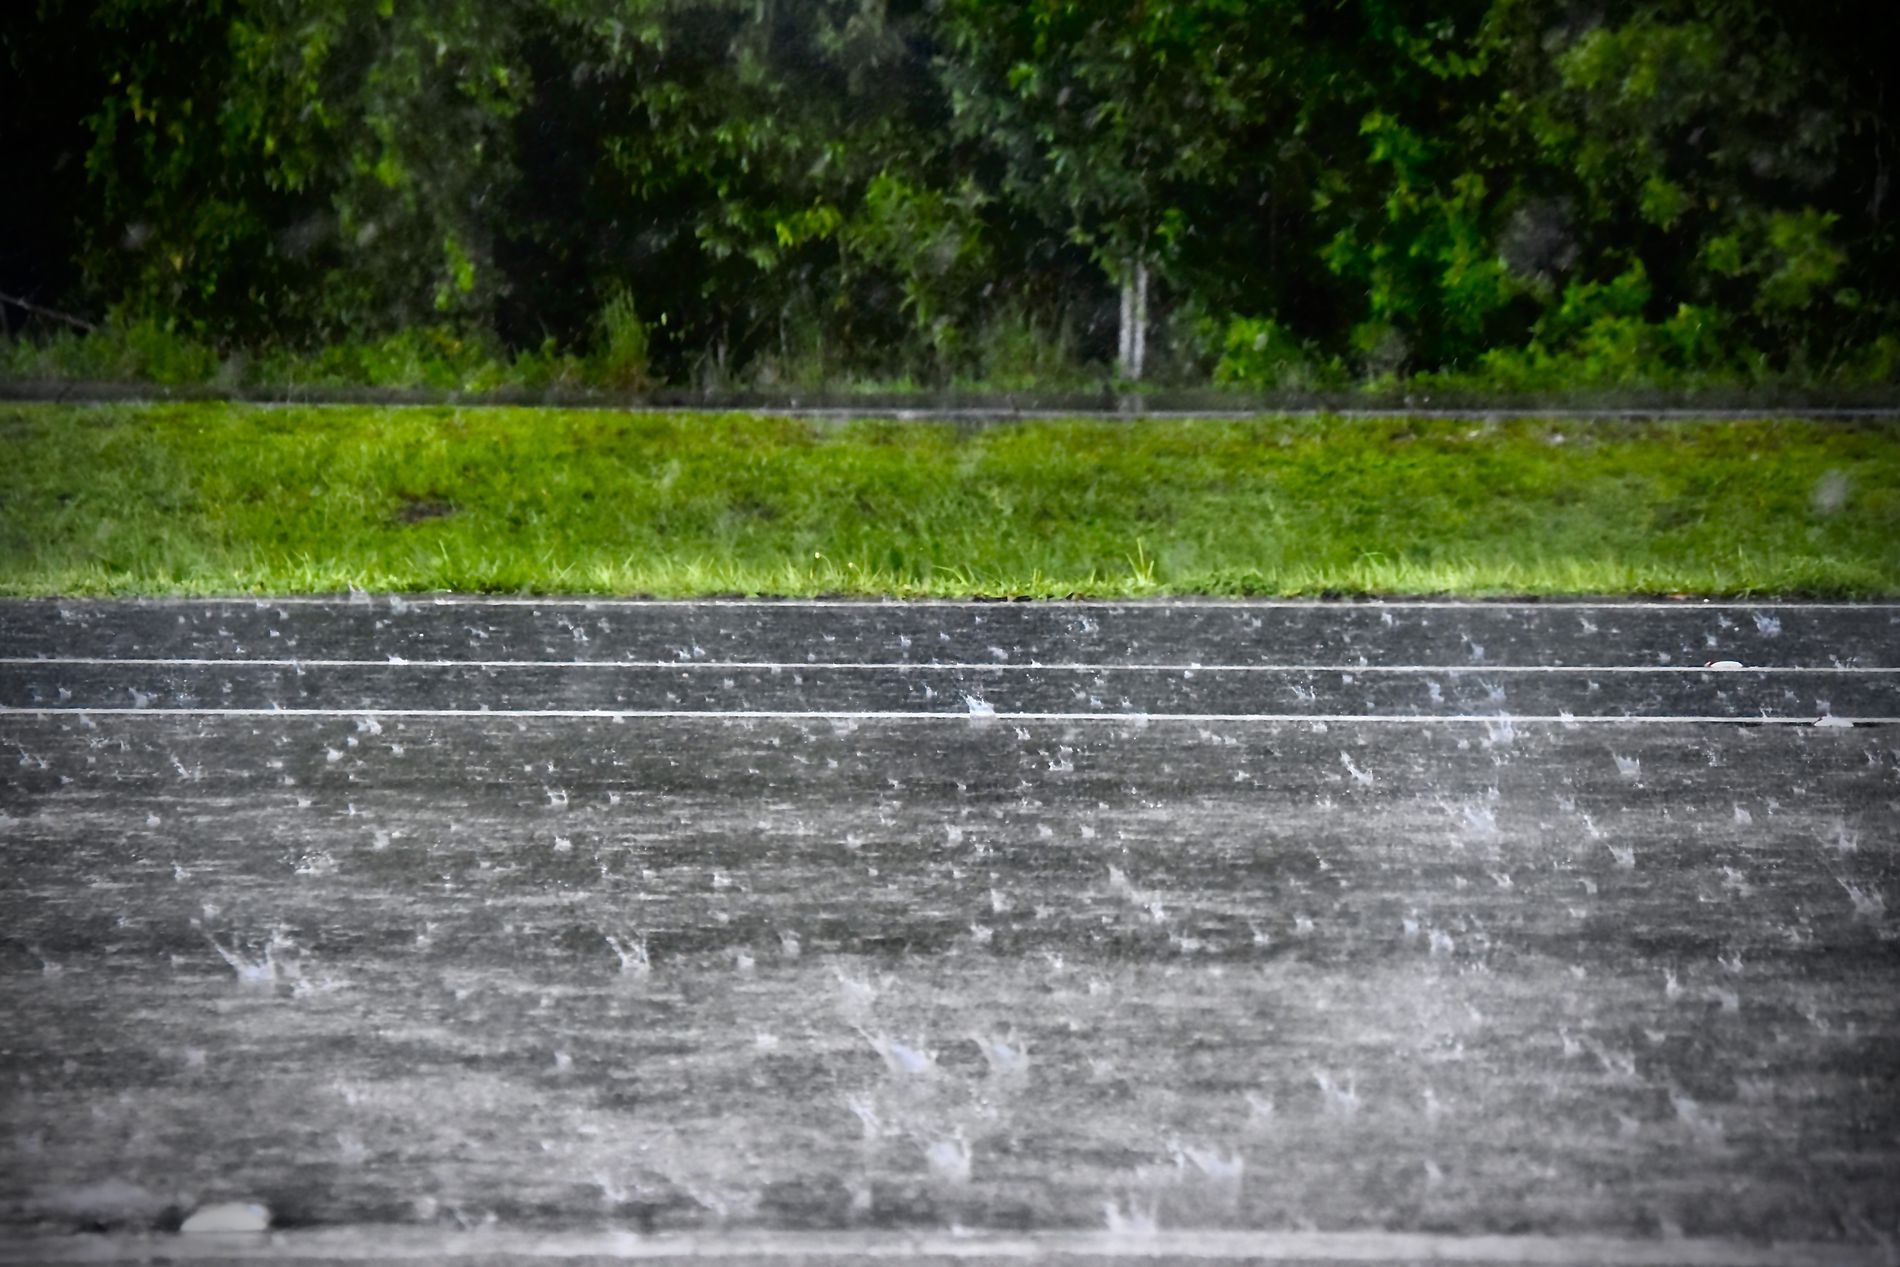
Rainy road scene.
This is an image of a rainy outdoor scene The raindrops are splashing on the wet surface. In the background, there is green grass and trees. The scene looks fresh and rainy.
This is an image of heavy rain falling on a track, The mood is calm, refreshing, and slightly dramatic, The lighting is natural and The image features cool and natural tones, including shades of gray from the wet pavement and deep green from the grass and trees. The image is taken from a straight on angle, focusing on the rain hitting the ground.
Labels: Plant, Vegetation, Rain, Water, Grass, Outdoors, Nature, Tree, Land, Woodland, Weather, Rainforest, Summer, Field, Machine, Green, Architecture, Fountain, Road, Tarmac, Trees
Camera: NIKON CORPORATION NIKON D3500
Aperture: F5
Exposure: 1/500 sec
ISO: 2800
Focal length: 100